Larss and Duclos

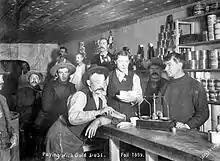
Paying with gold dust in a Dawson City grocery store, 1899

Duclos was born in Quebec and moved to Maine where he learned photography. He moved to Dawson with his wife Emily in 1898 via St. Michael, Alaska and the Yukon River. He mined on Lovett Gulch until he joined the studio. Duclos specialized in portraits while Larss photographed gold rush scenes and scenery.